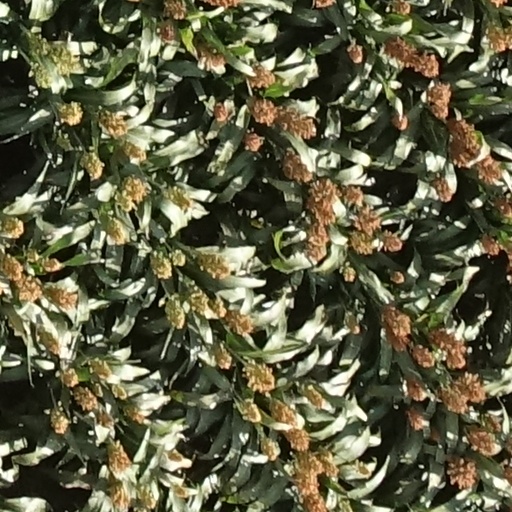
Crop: sorghum